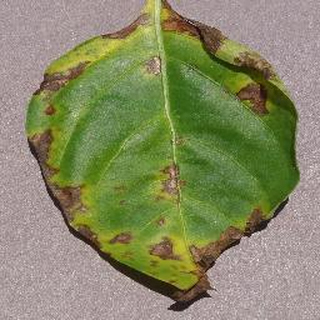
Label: bell_pepper_bacterial_spot